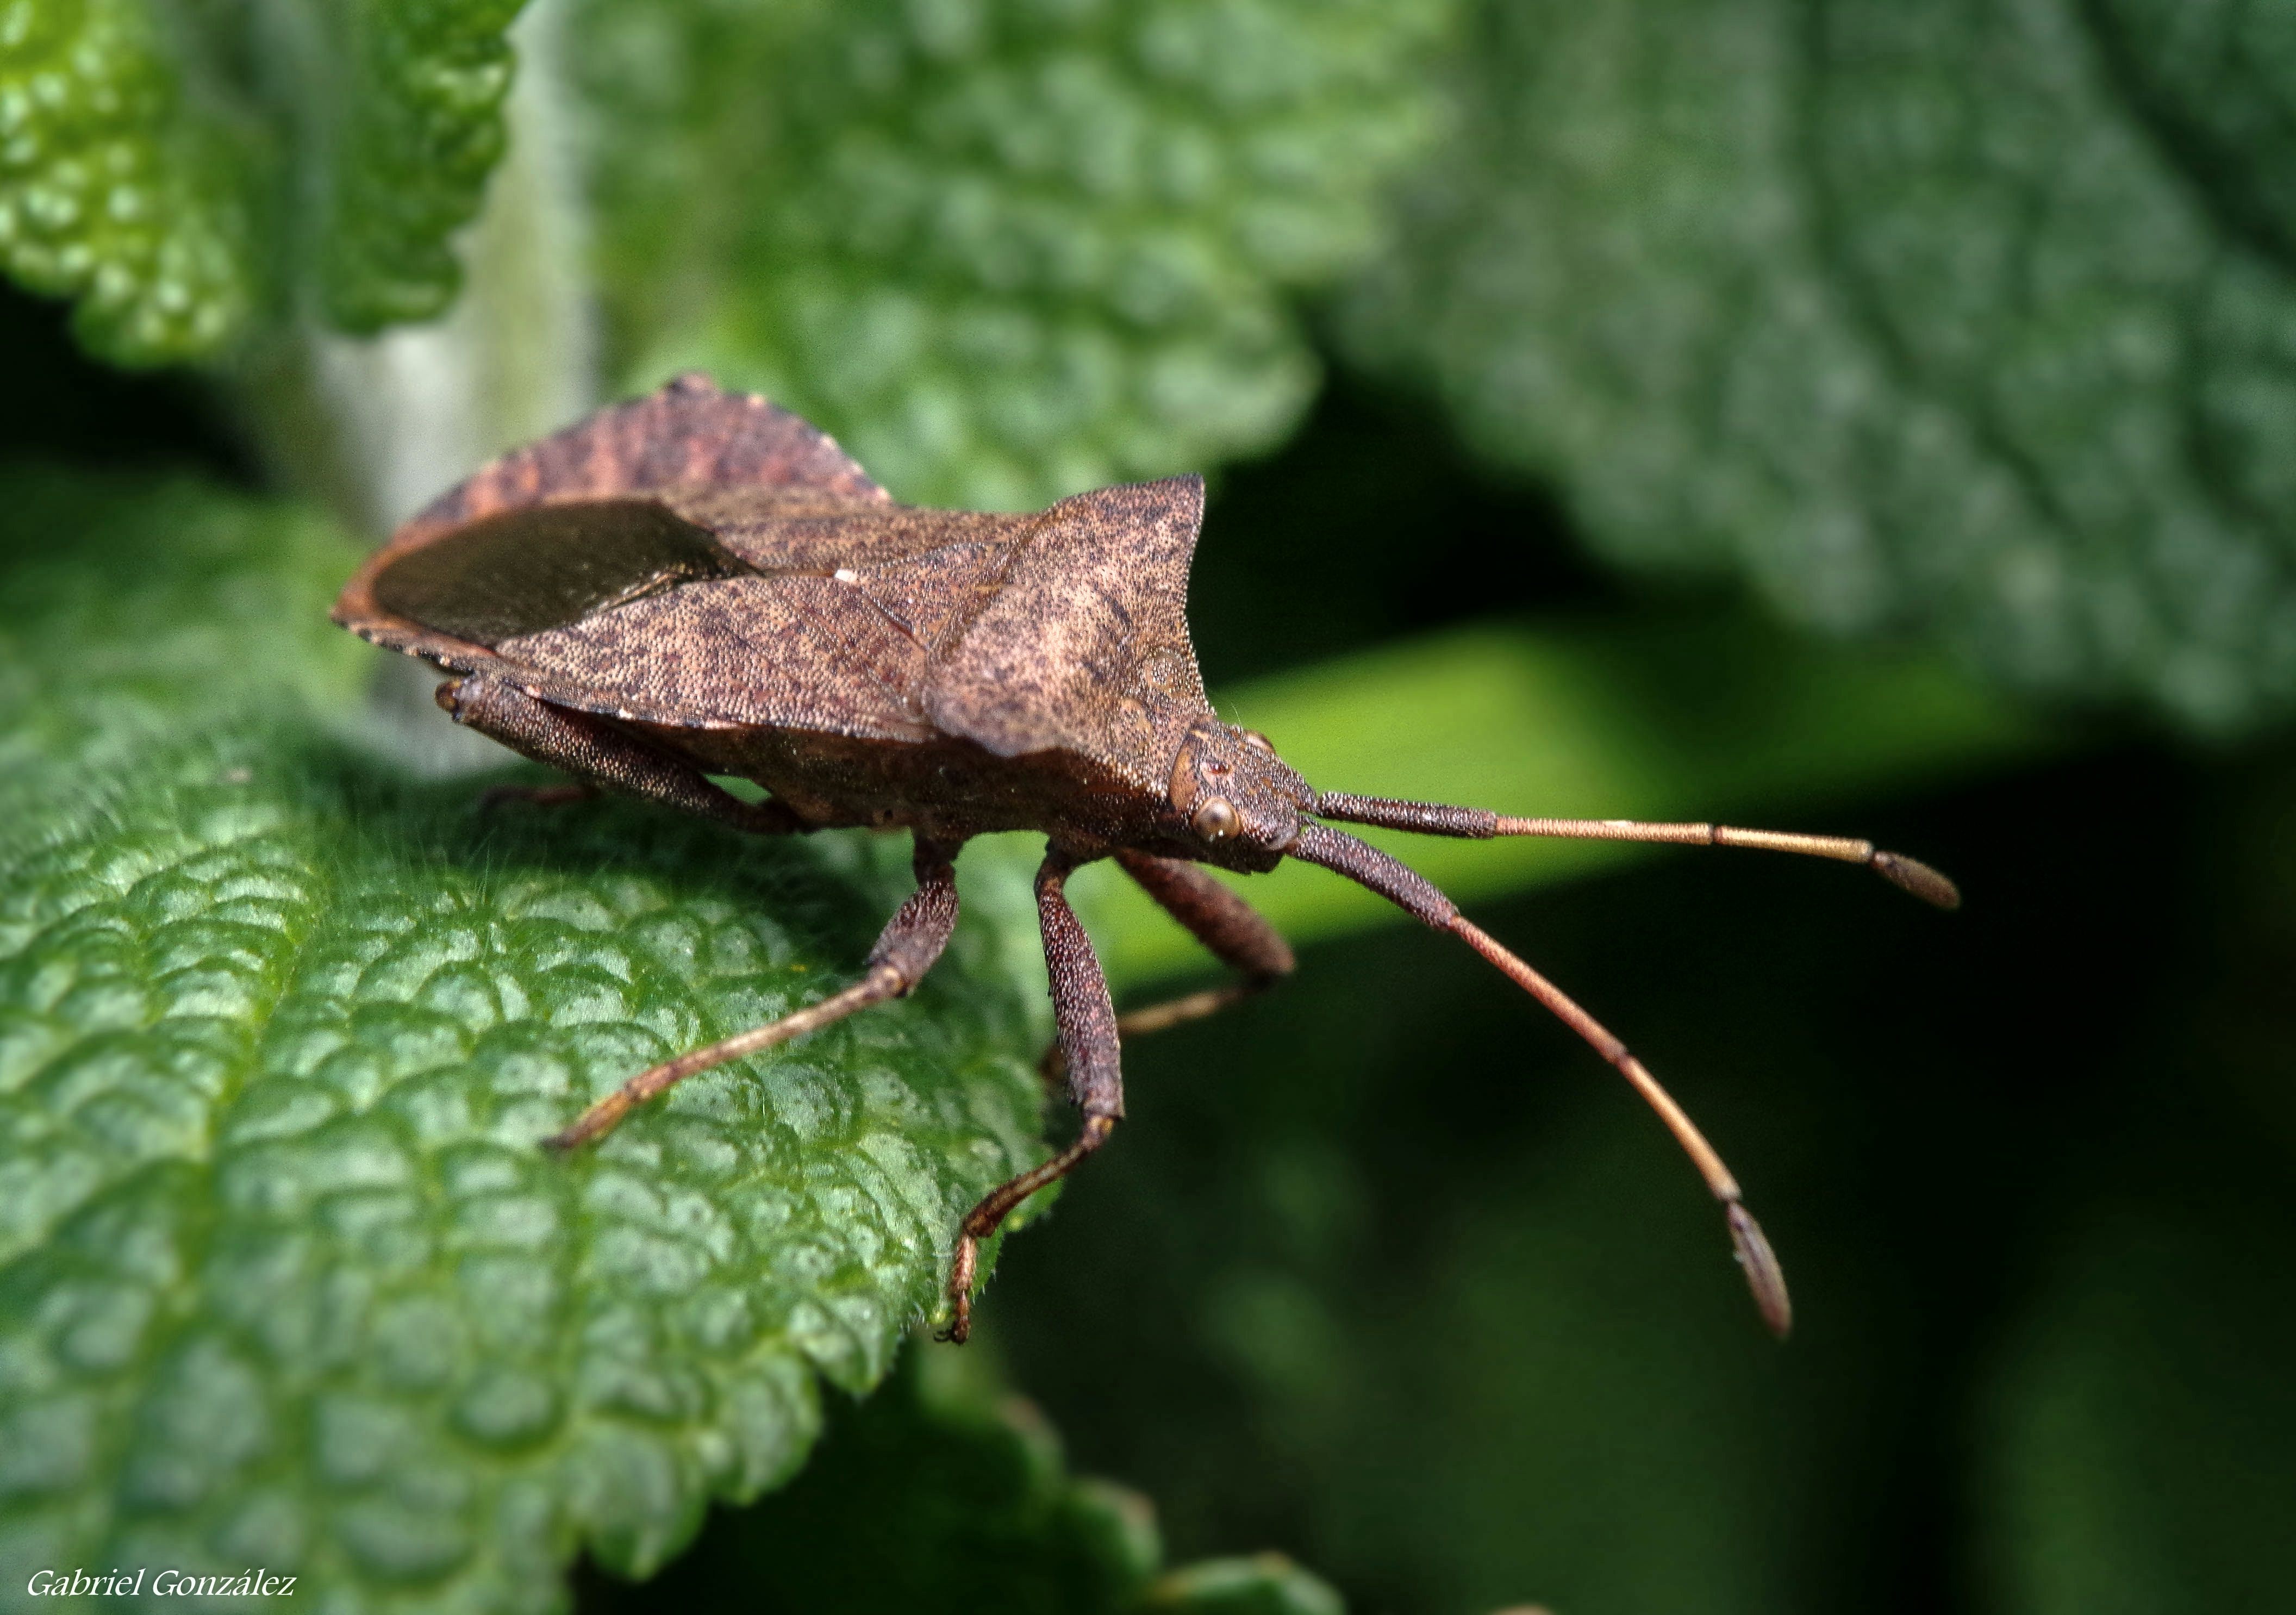
nature, photography, leaf, flower, green, insect, macro, botany, moth, butterfly, fauna, invertebrate, close up, animals, naturaleza, 1855, grasshopper, ggl1, gaby1, xovesphoto, animales, gphoto, raynox250, pentaxk30, macro photography, moths and butterflies